Braylon Edwards

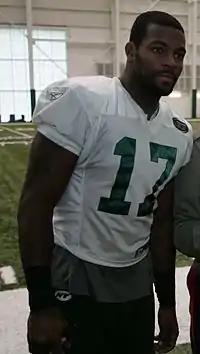
Edwards with the New York Jets in 2009

Braylon Jamel Edwards (born February 21, 1983) is an American former professional football player who was a wide receiver in the National Football League (NFL). He was a unanimous All-American playing college football for the Michigan Wolverines, winning the Biletnikoff Award in 2004. He is the all-time leader for the University of Michigan in receptions, receiving yards and receiving touchdowns. He was also the first wide receiver in Big Ten Conference history to record three consecutive 1,000-yard seasons and only the third to do so in NCAA Division I-A. He was selected by the Cleveland Browns with the third overall pick in the 2005 NFL draft. He also played in the NFL for the New York Jets, San Francisco 49ers and Seattle Seahawks.